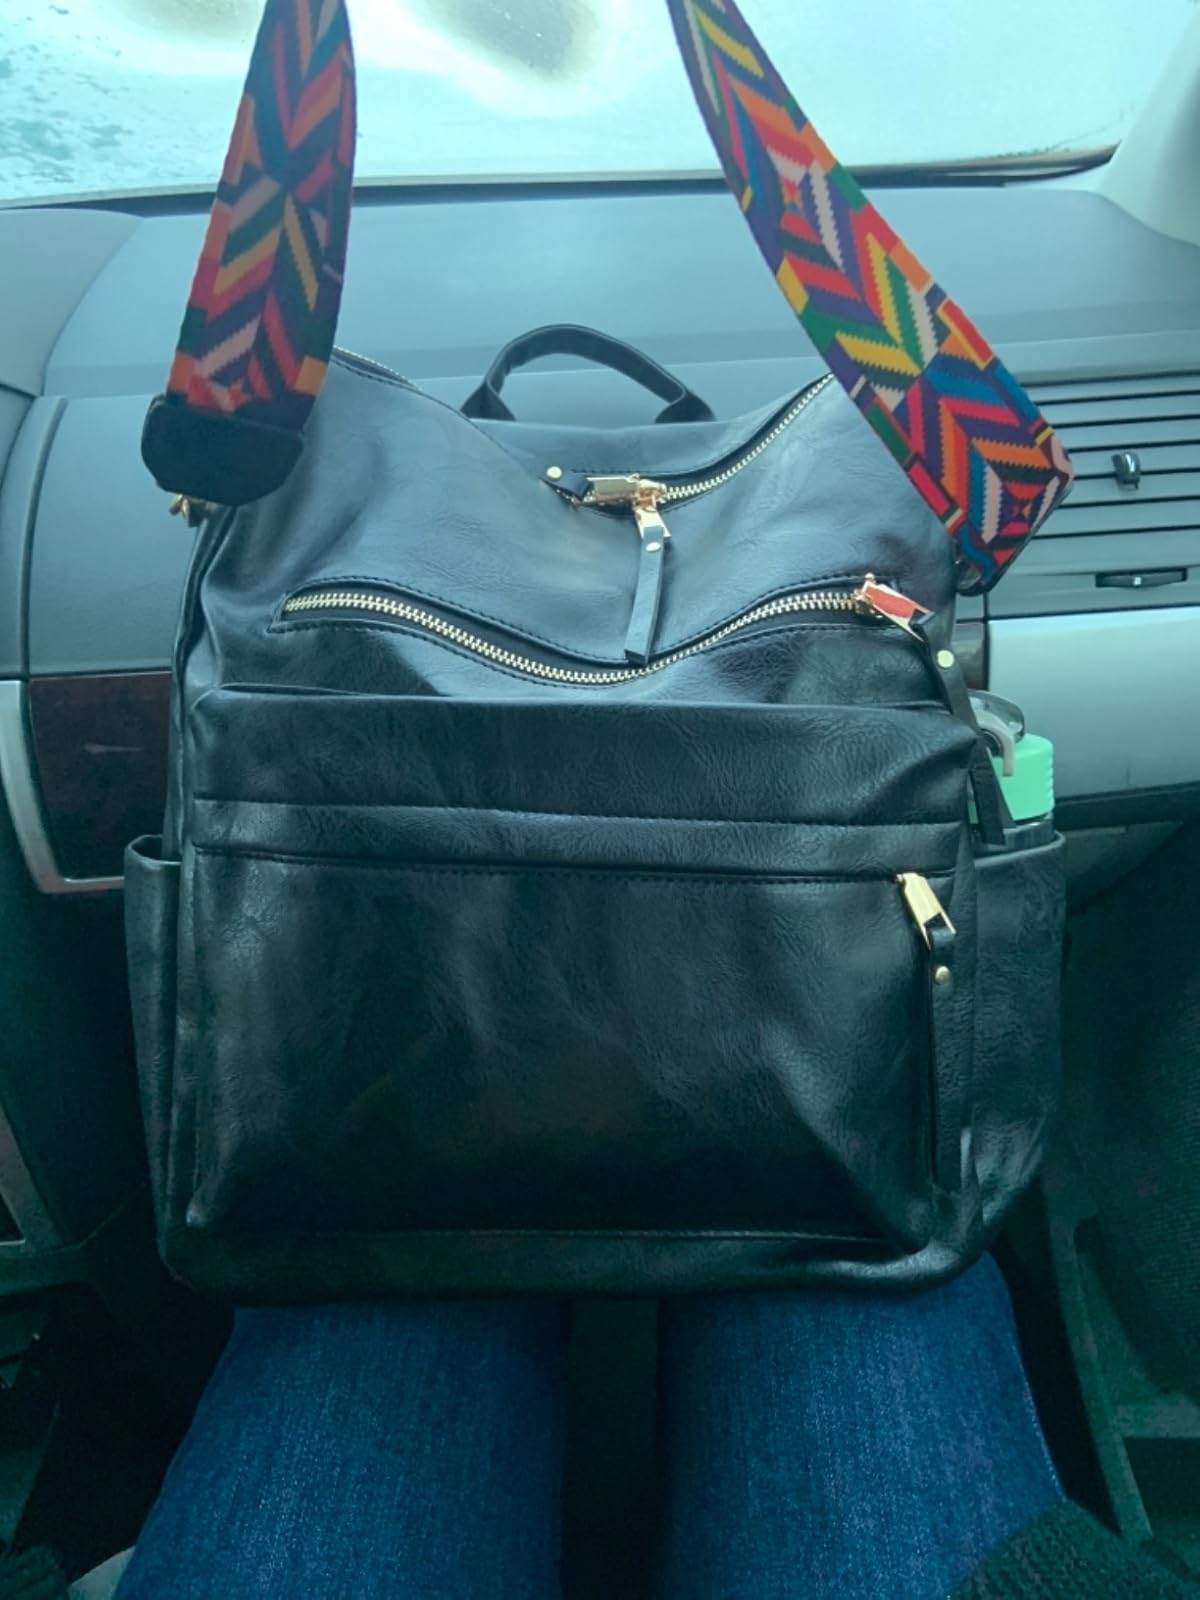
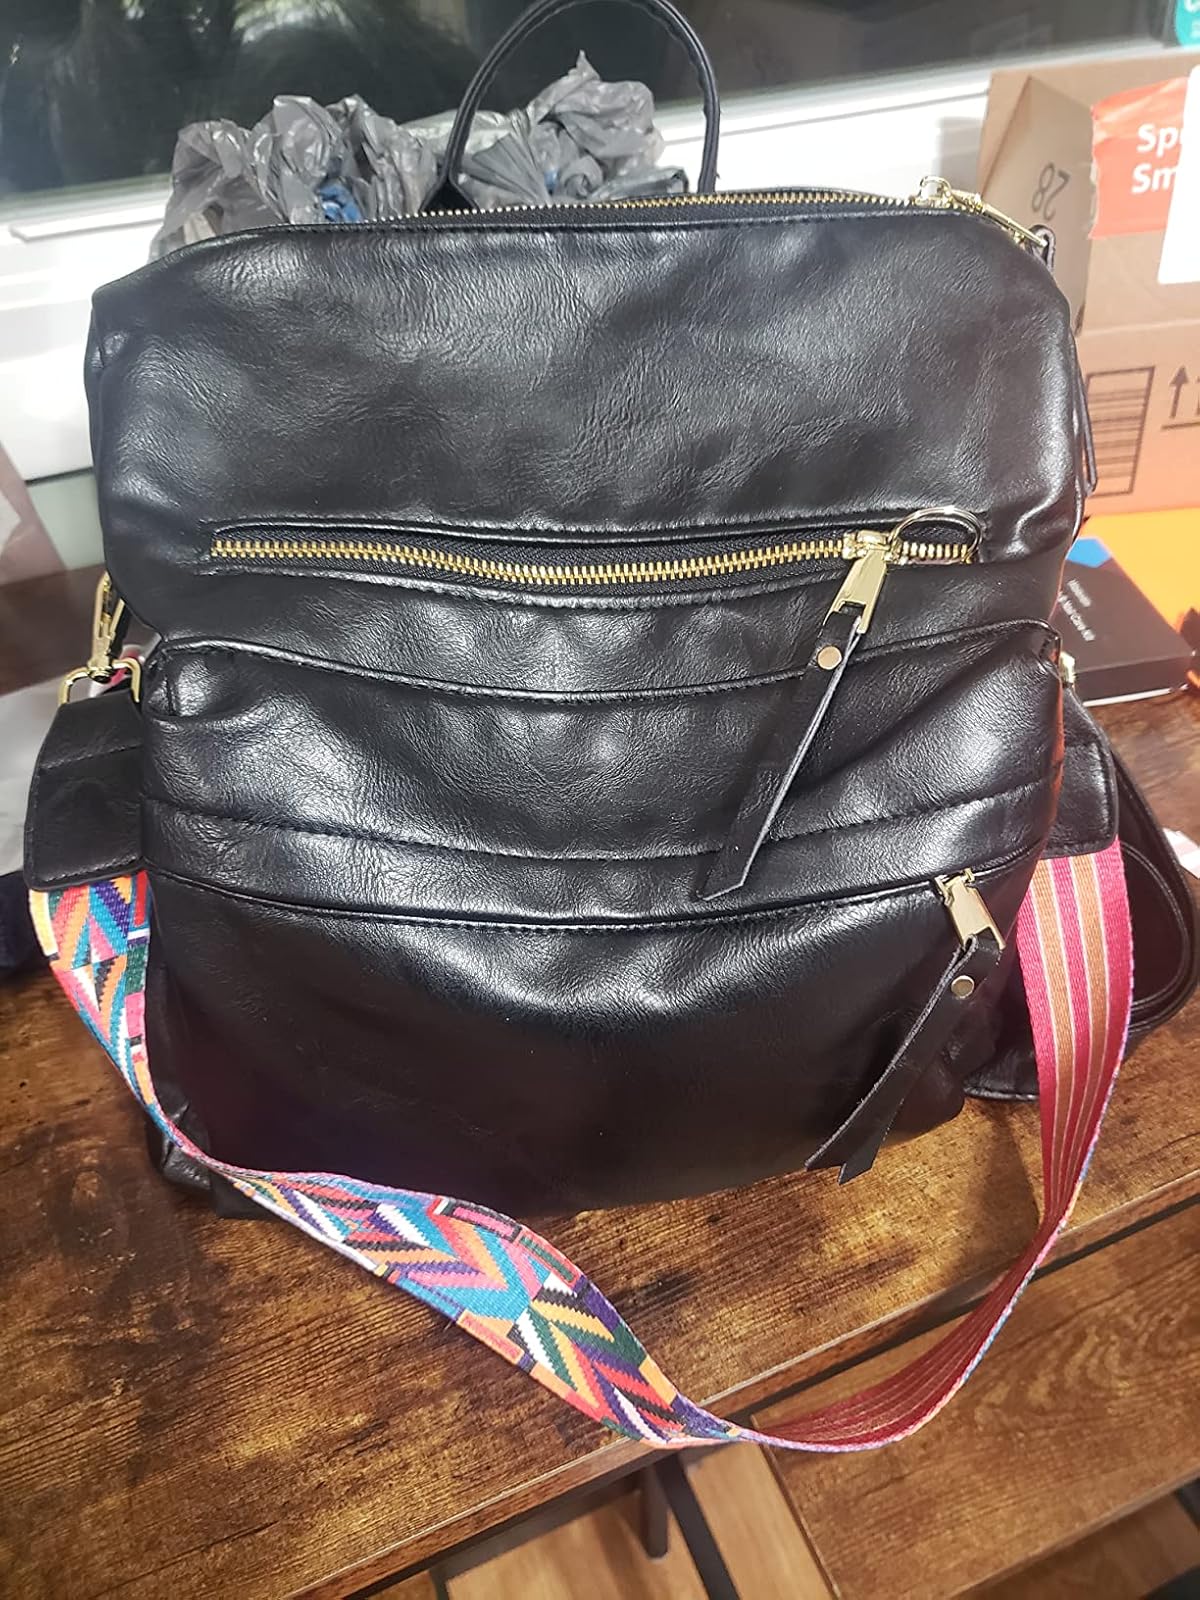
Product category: accessories_handbag
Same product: yes